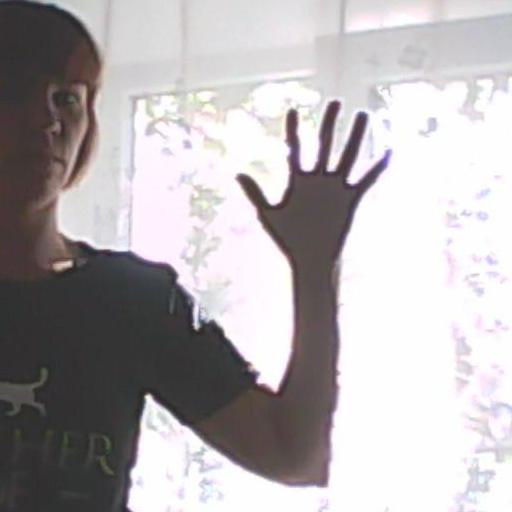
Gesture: palm